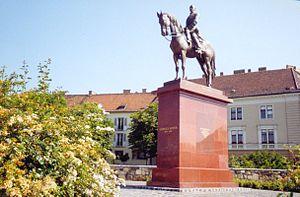
Cet article recense les statues équestres en Hongrie.